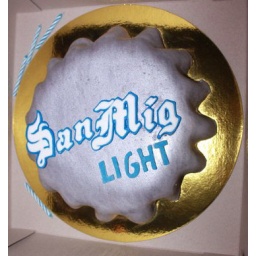
in silver and blue this time :D